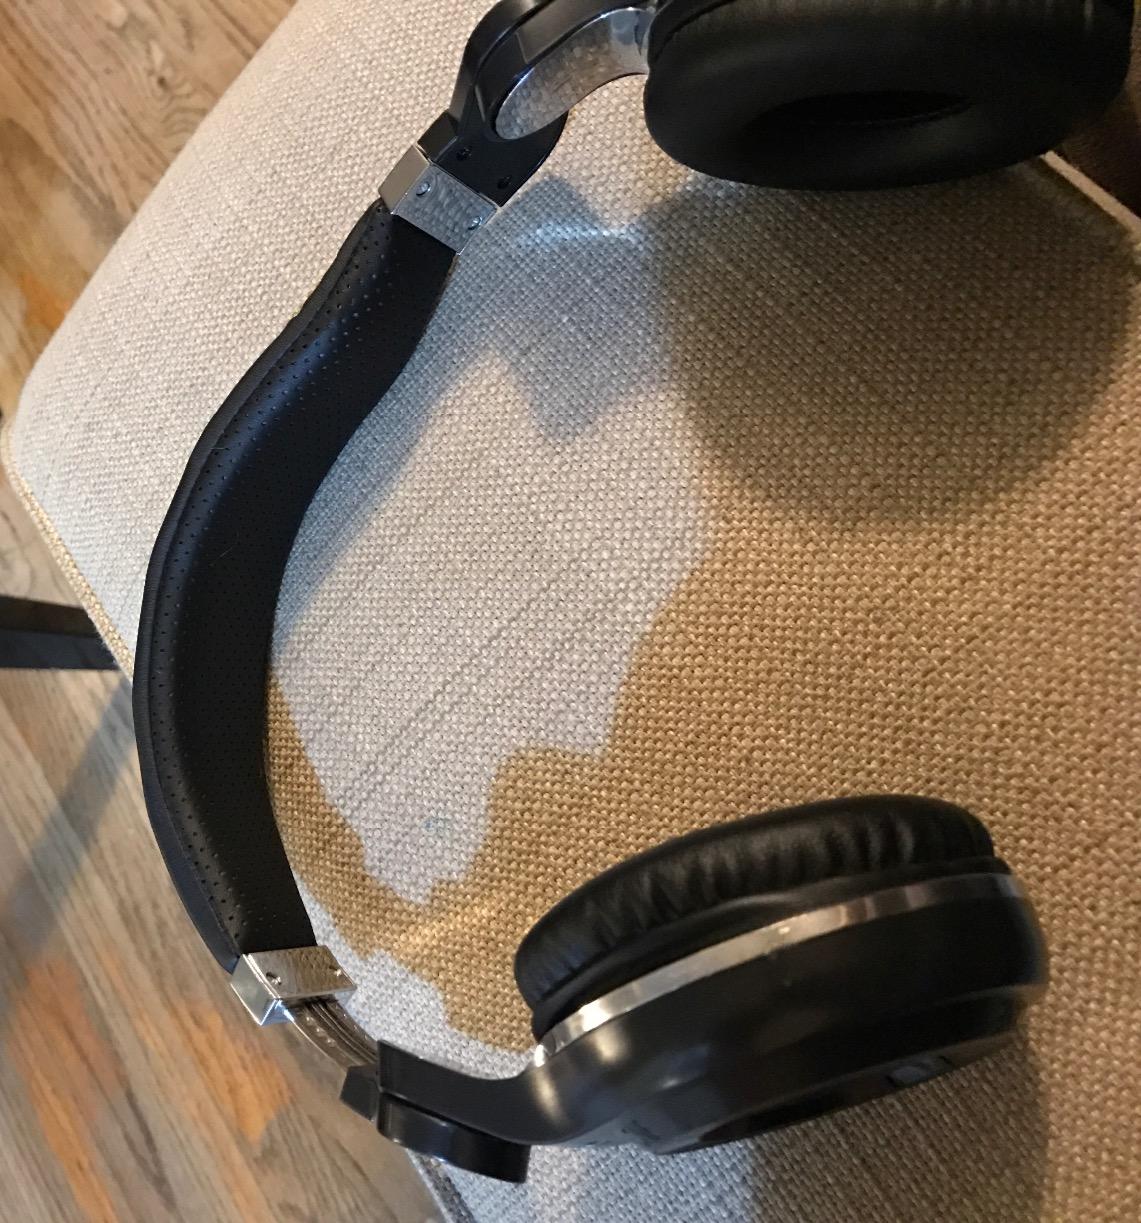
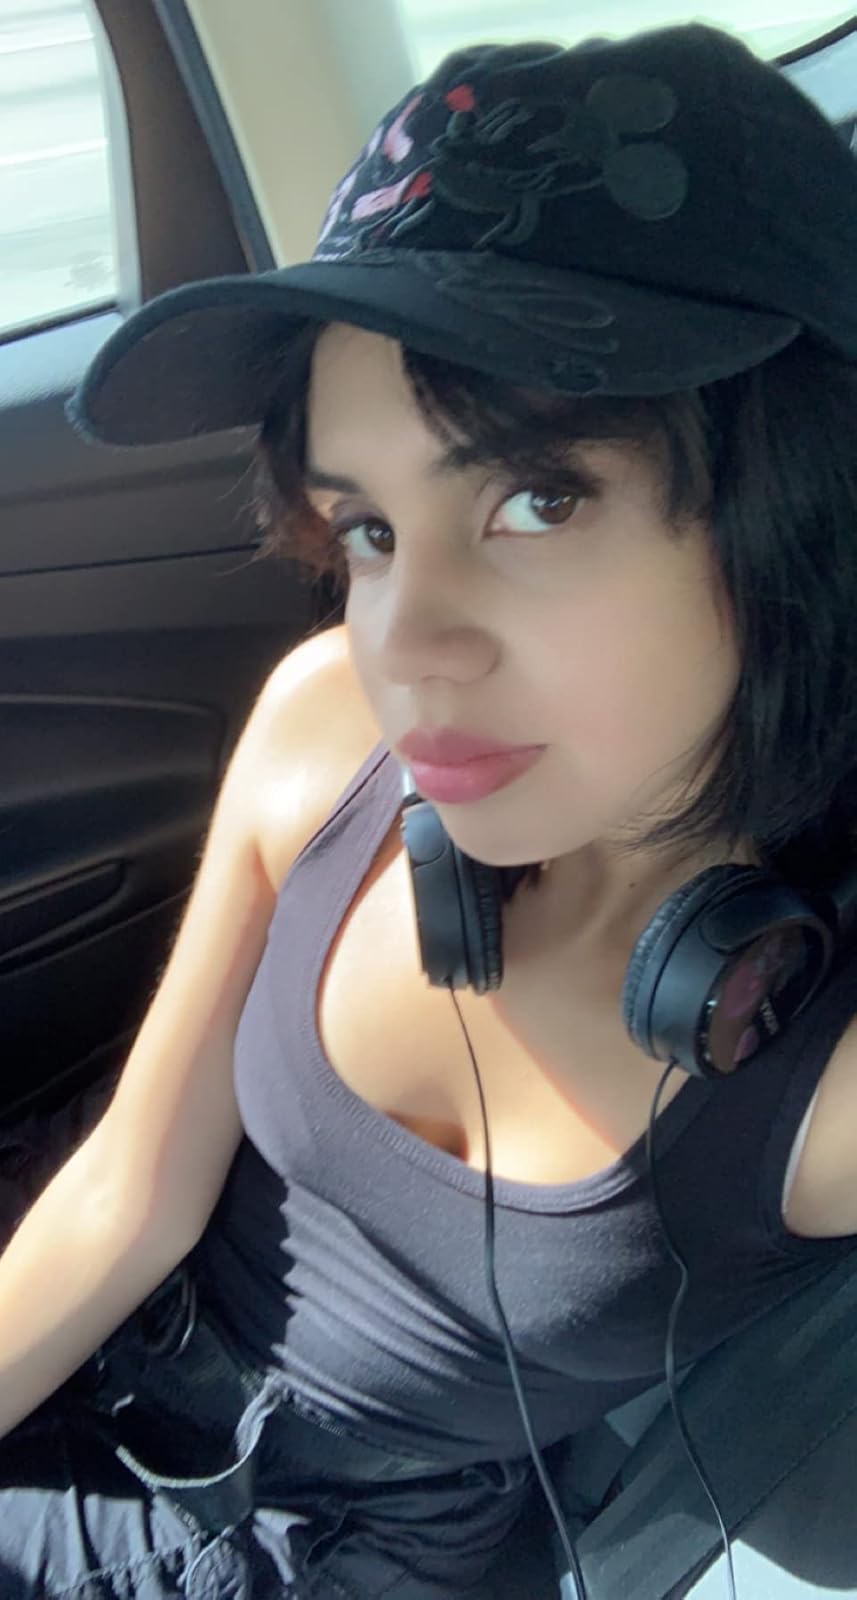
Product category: headphones
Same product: no